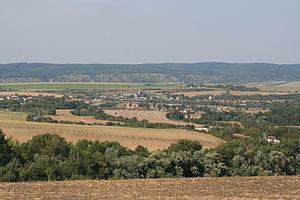
Holubice est une commune du district de Vyškov, dans la région de Moravie-du-Sud, en République tchèque. Sa population s'élevait à 1 298 habitants en 2019.